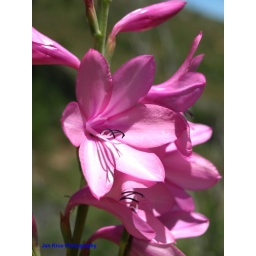
is the colour of the flowers of the mountain - here in Cape Town at this time o the year :-)